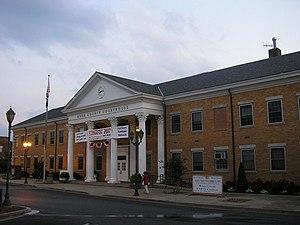
La ville de Barbourville est le siège du comté de Knox, dans l’État du Kentucky, aux États-Unis. Sa population s’élevait à 3 165 habitants lors du recensement de 2010, estimée à 3 170 habitants en 2016.